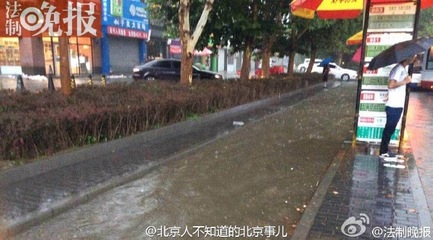
Weather: rain or strom